BIT20 Ensemble

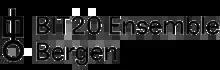

The BIT20 Ensemble is a contemporary music ensemble from Bergen, Norway, founded in 1989. It was formed in the merger of the quartet, Bit4, and Ensemble 20.